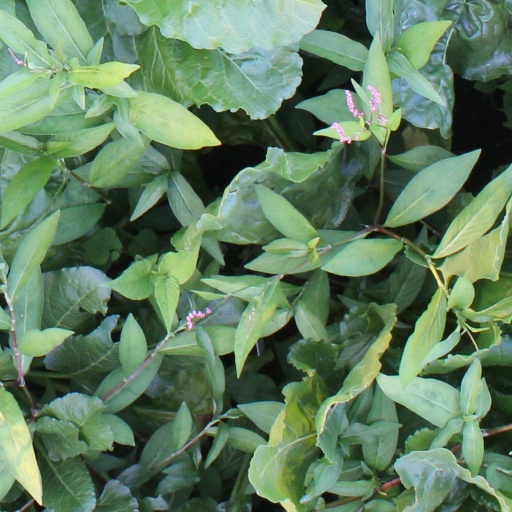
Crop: sugar beet